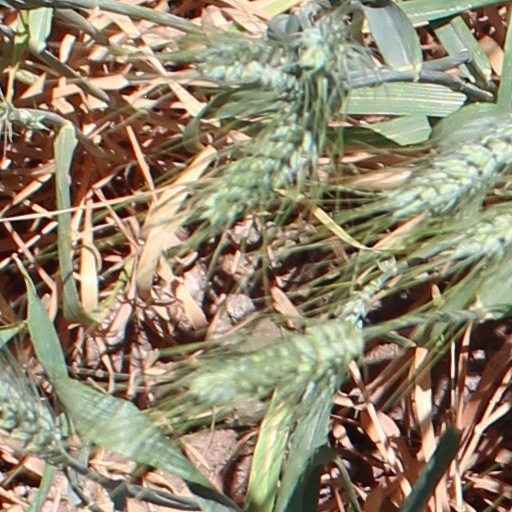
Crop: wheat